Foreign policy of the Recep Tayyip Erdoğan government

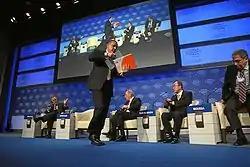
Erdoğan walks out of the session at the World Economic Forum in 2009, vows never to return.

During Erdoğan's Prime Ministership, relations with Greece have been normalized. Political and economic relations are much improved. In 2007, Prime Minister Erdoğan and Greek Prime Minister Kostas Karamanlis met on the bridge over the Evros River at the border between Greece and Turkey, for the inauguration of the Greek-Turkish natural gas pipeline, linking the longtime Aegean rivals through a project that will give Caspian gas its first direct Western outlet and help ease Russia's energy dominance.